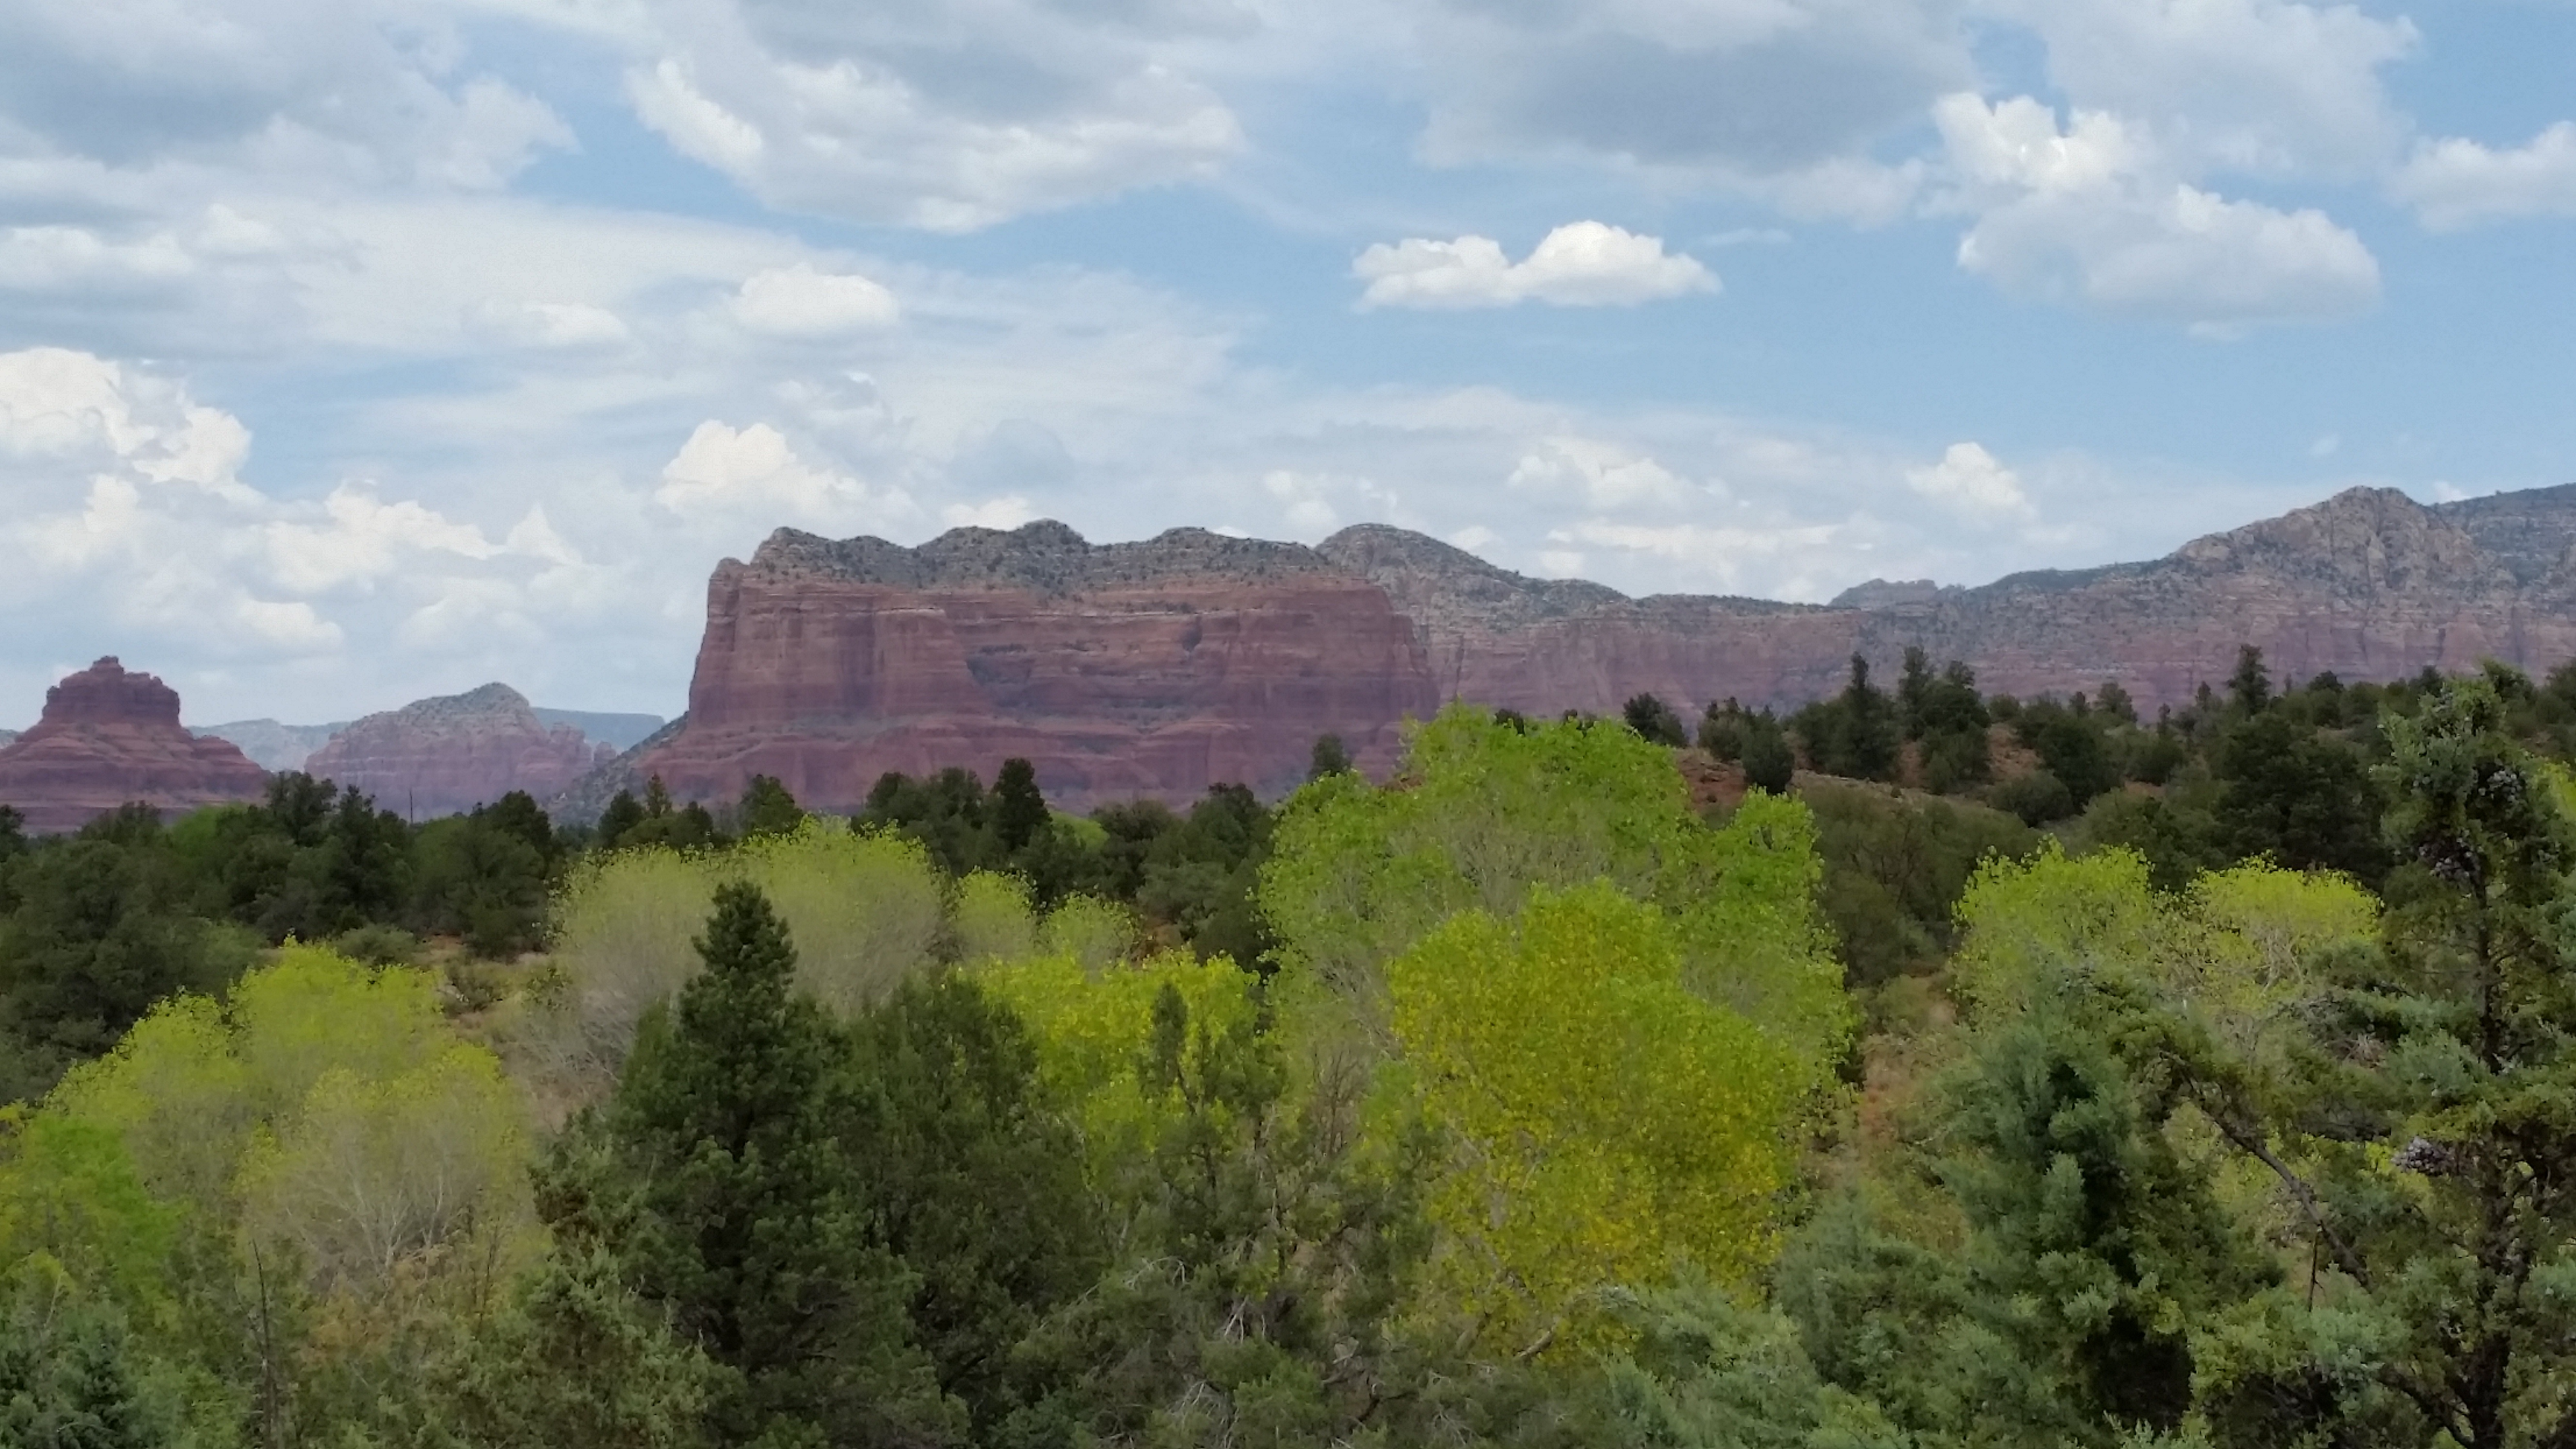
wilderness, mountain, meadow, hill, valley, mountain range, park, canyon, terrain, national park, badlands, plateau, ecosystem, landform, geographical feature, mountainous landforms